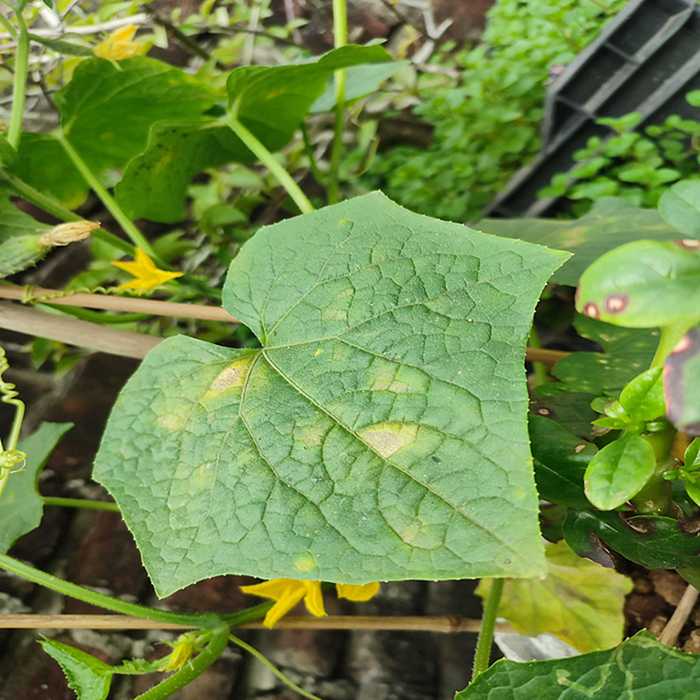
Plant: Cucumber
Label: Downy mildew